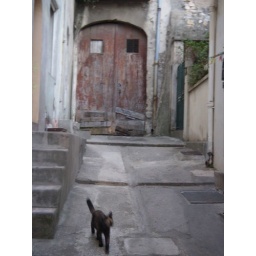
door and cat in Arles